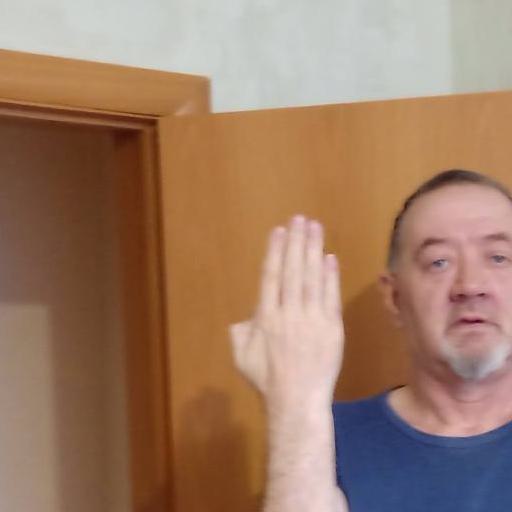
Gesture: stop_inverted